Santi Rodríguez

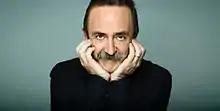

Santiago Rodríguez Ramiro (born 27 July 1968 in Málaga), professionally known as Santi Rodríguez, in a Spanish actor and comedian.